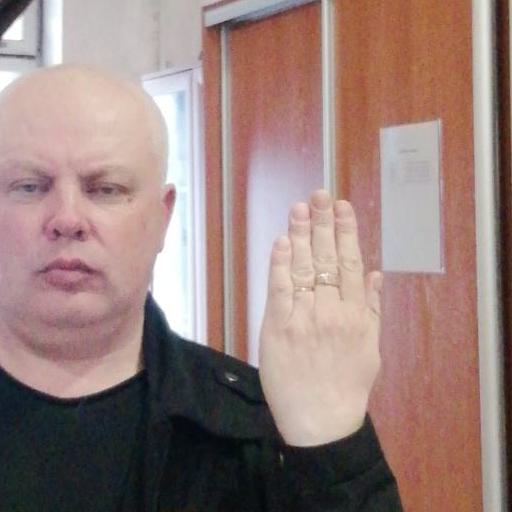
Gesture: stop_inverted